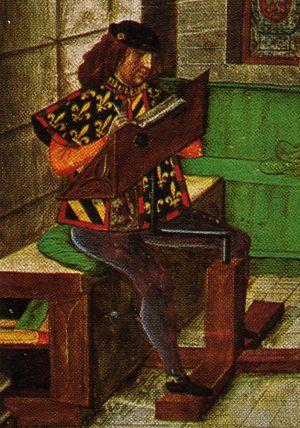
Jean Le Fèvre de Saint-Remy ou Lefèvre de Saint-Remy est né à Abbeville. Il est seigneur de Saint-Rémy, de la Vacquerie, d'Avesne et de Morienne.